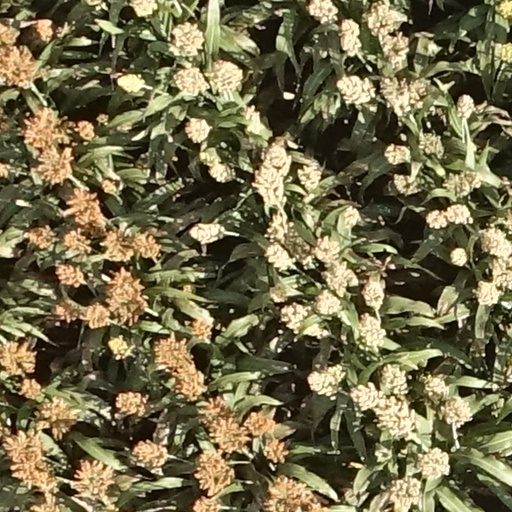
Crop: sorghum